Jack Horner (paleontologist)

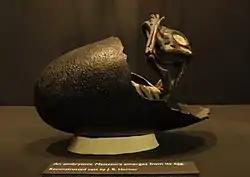
Reconstructed cast by Horner of a "Maiasaura" emerging from its egg

In Montana during the mid-1970s, Horner and his research partner Bob Makela discovered a colonial nesting site of a new dinosaur genus which they named "Maiasaura", or "Good Mother Lizard". The dinosaur bones, originating from a juvenile, were first discovered by Marion Brandvold. Horner then studied the bones, and at first, there was a refusal to return the bones to Brandvold. It contained the first dinosaur eggs in the Western hemisphere, the first dinosaur embryos, and settled questions of whether some dinosaurs were sociable, built nests and cared for their young. The discovery established Horner's career. He has named several other species of dinosaur (including "Orodromeus makelai," in memory of his late friend Bob Makela) and has had three named after himself: "Achelousaurus horneri", "Anasazisaurus horneri", and "Daspletosaurus horneri".